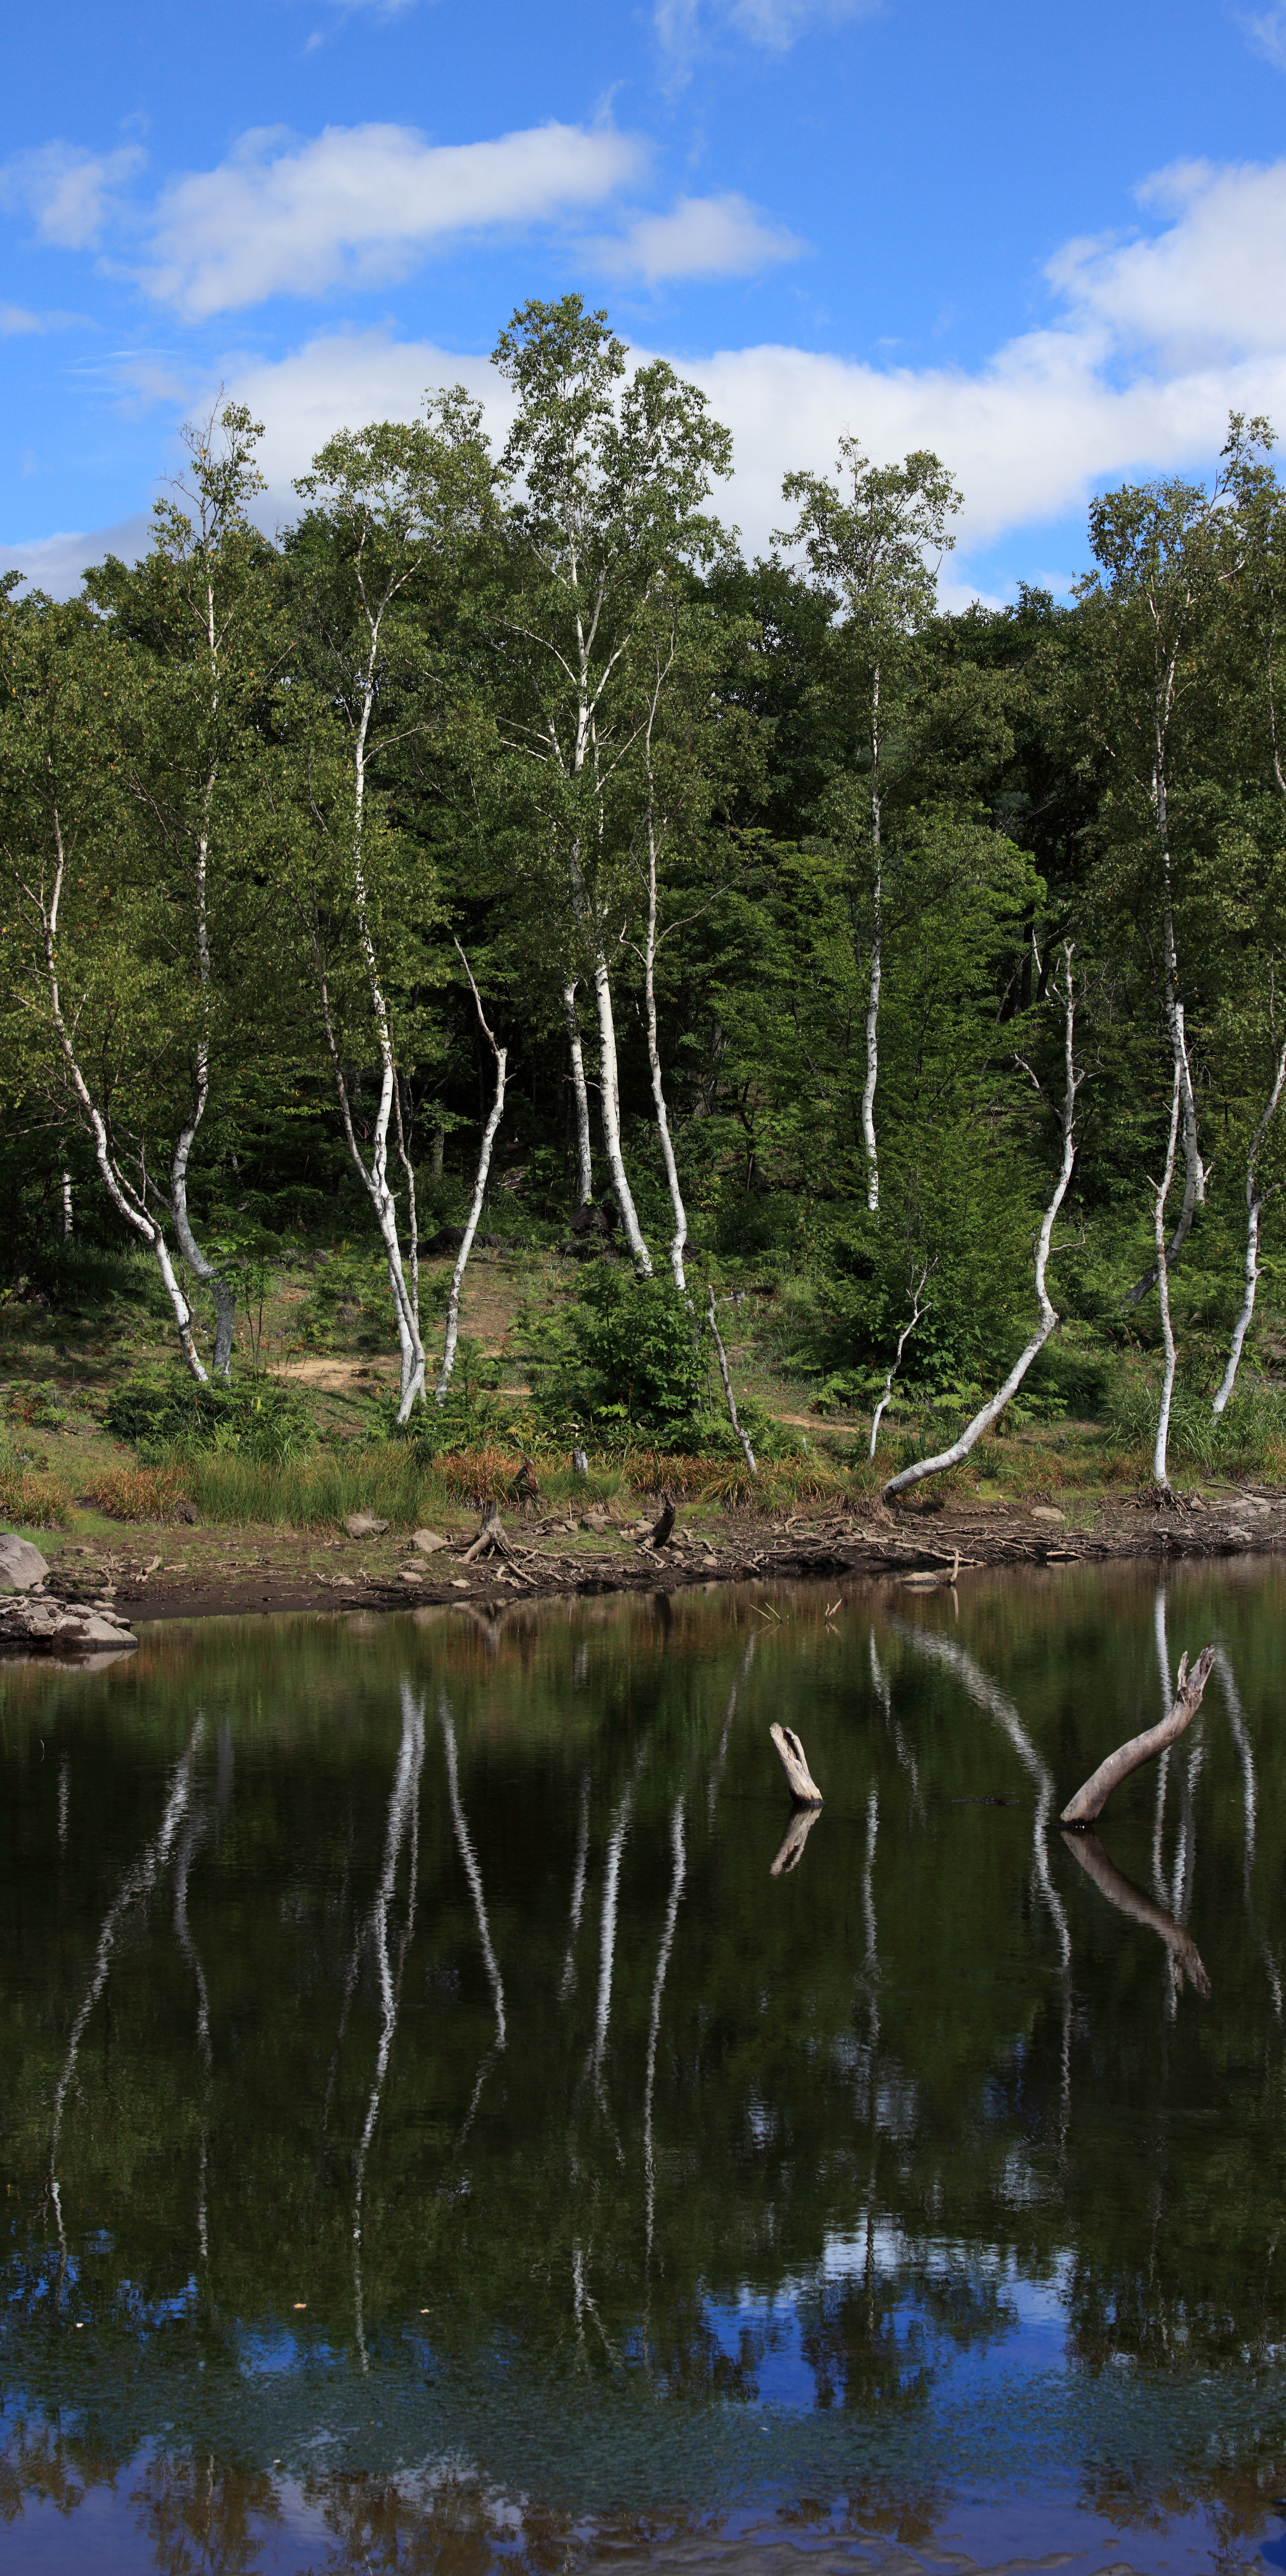
tree, water, nature, forest, marsh, swamp, wilderness, lake, pond, pattern, reflection, high, highland, body of water, wetland, bog, plateau, 5d, hires, woodland, habitat, markii, ecosystem, hi, res, resolution, nagano, matsumoto, norikura, maimenoike, natural environment, woody plant, bayou